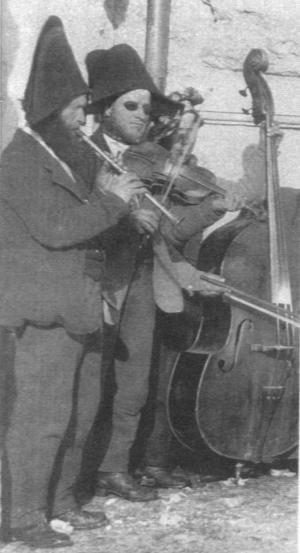
Franz Josef Waser était un yéniche Suisse.